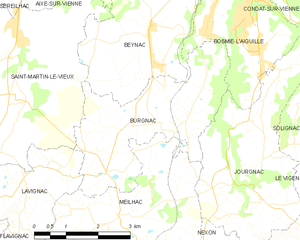
Carte des communes françaises Burgnac